Cycling at the 2020 Summer Olympics – Men's individual road race

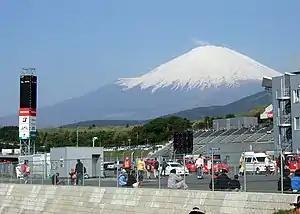
Mount Fuji from the Fuji Speedway

The road race was a mass-start, one-day road race event. The courses for the men's and women's road races were revealed in August 2018. The men's race started at Musashinonomori Park in Chōfu, western Tokyo, at 11:00 Japan Standard Time (UTC+9) and finished at the Fuji Speedway circuit in the Shizuoka prefecture. The race was long with a total elevation gain of .